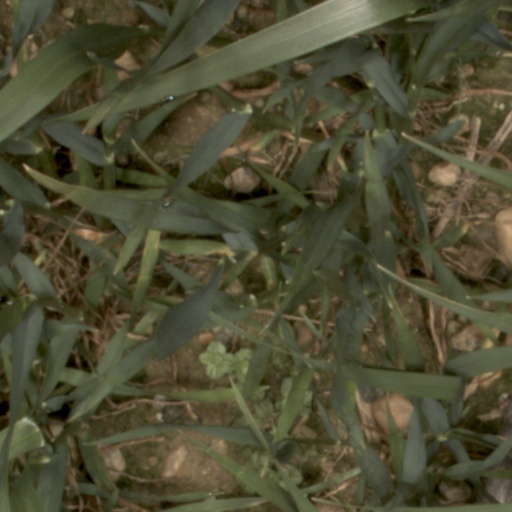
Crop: wheat